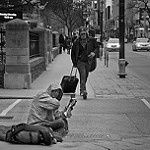
Label: street